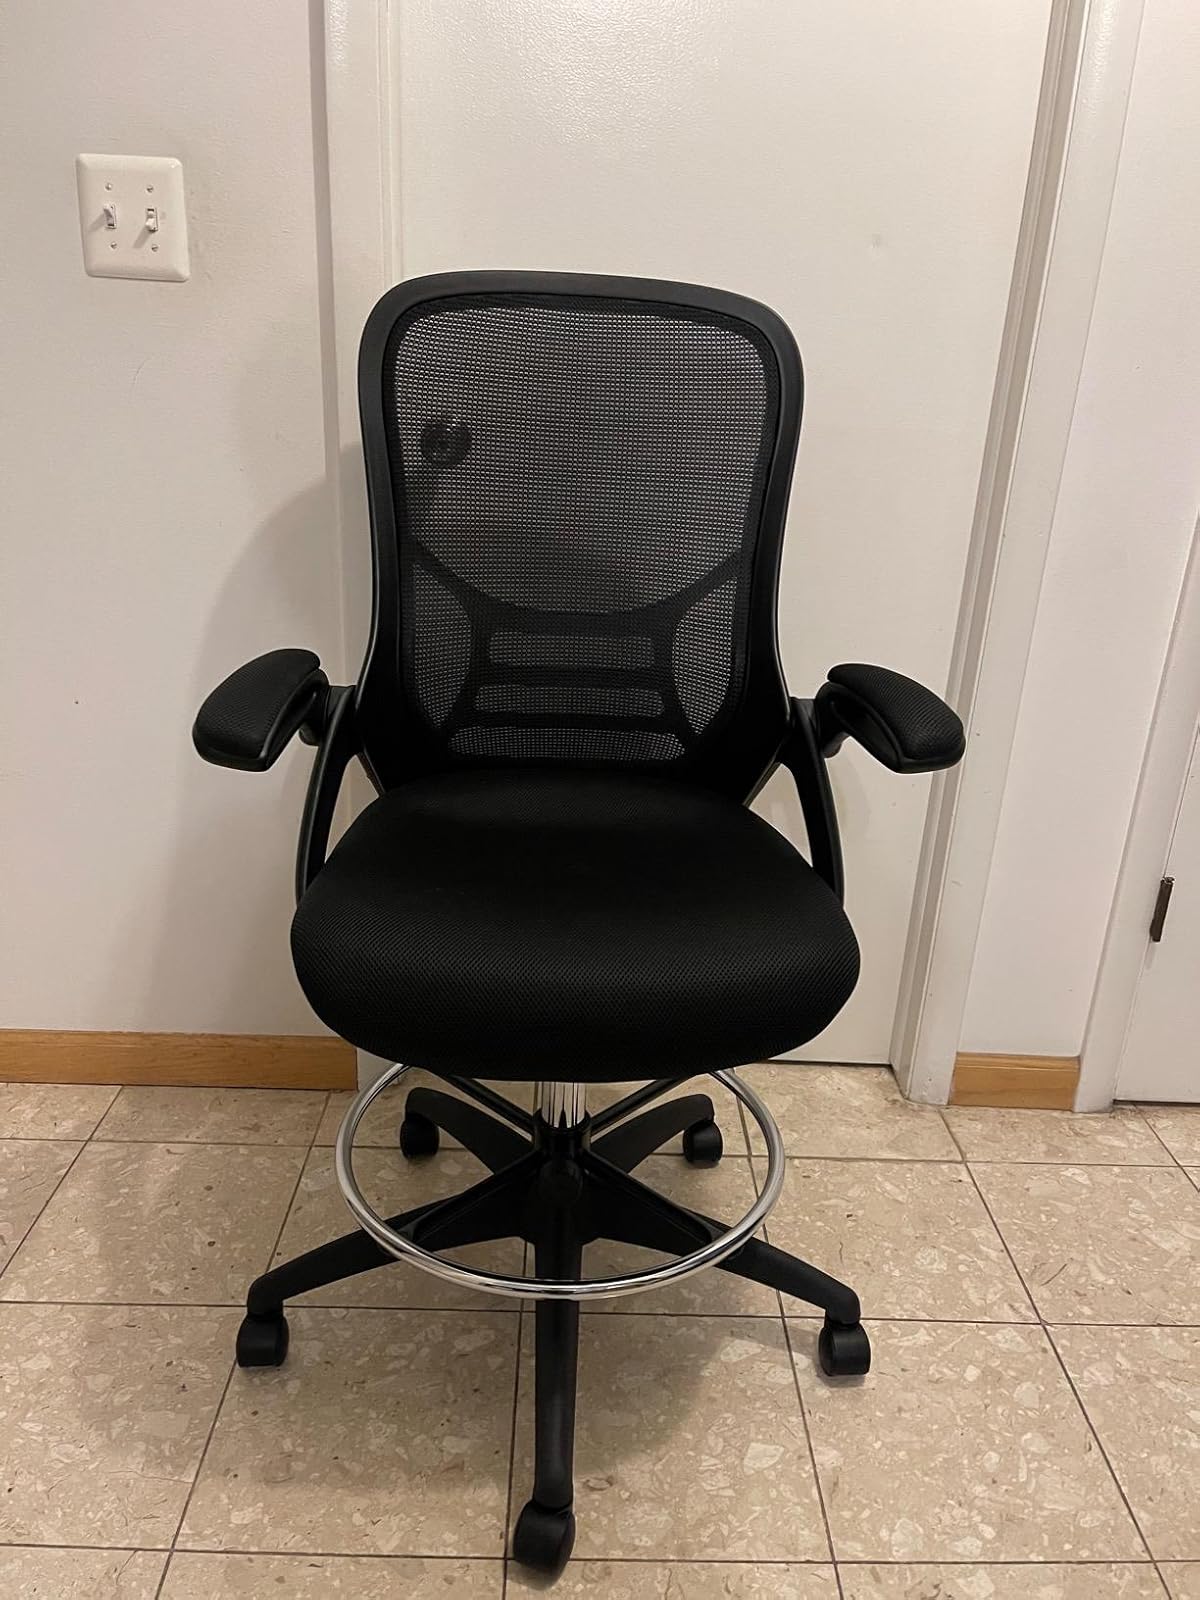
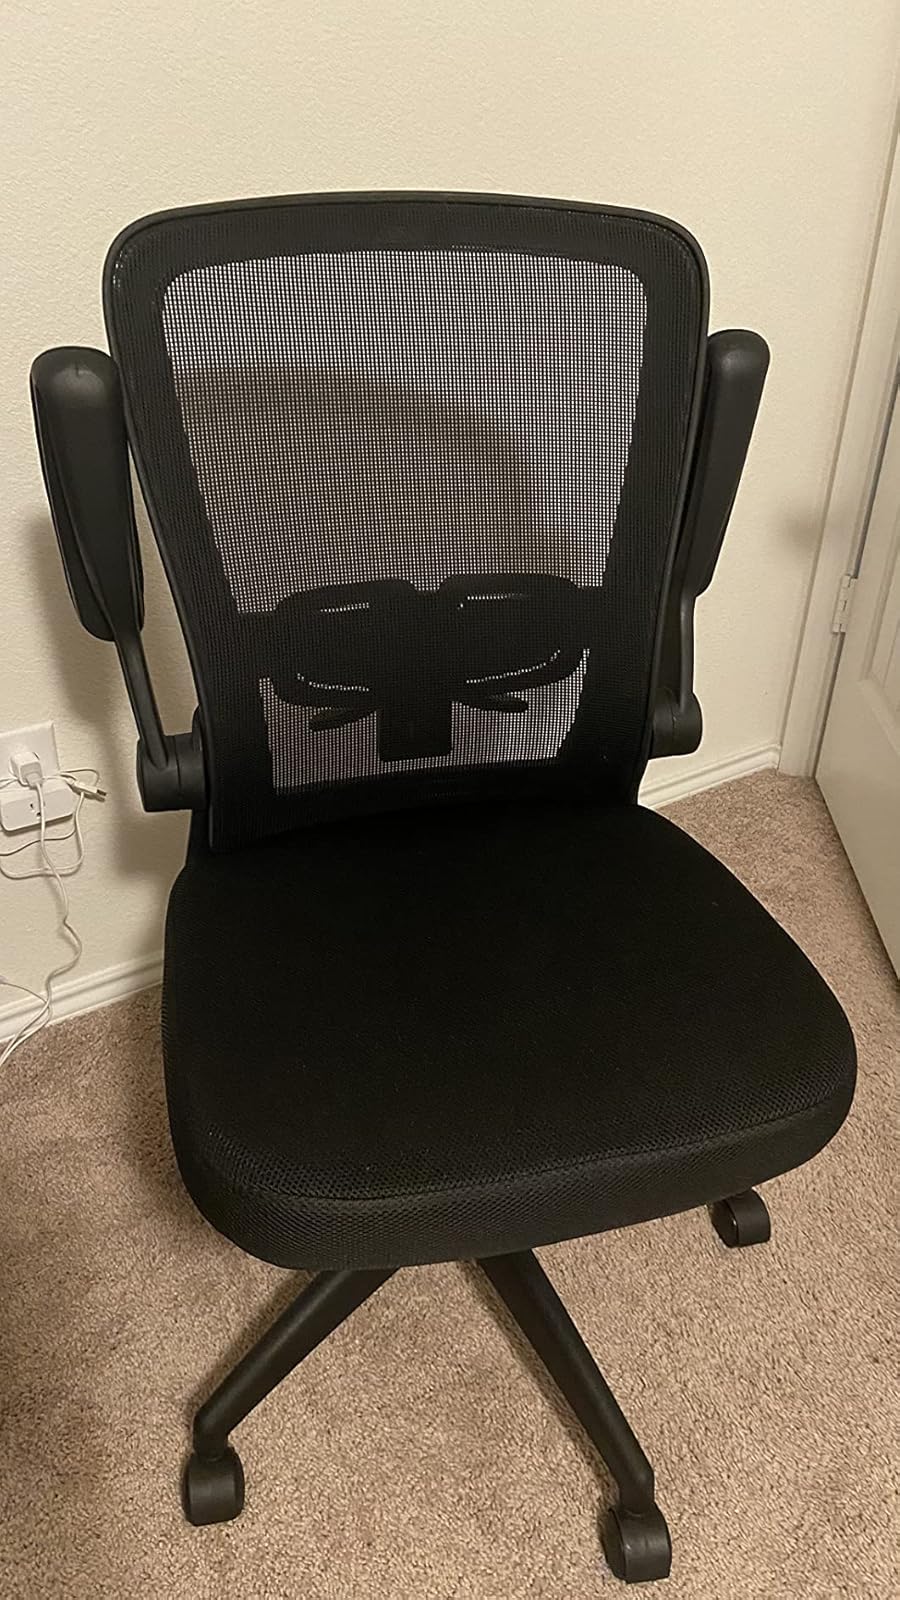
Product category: items_chair
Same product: no